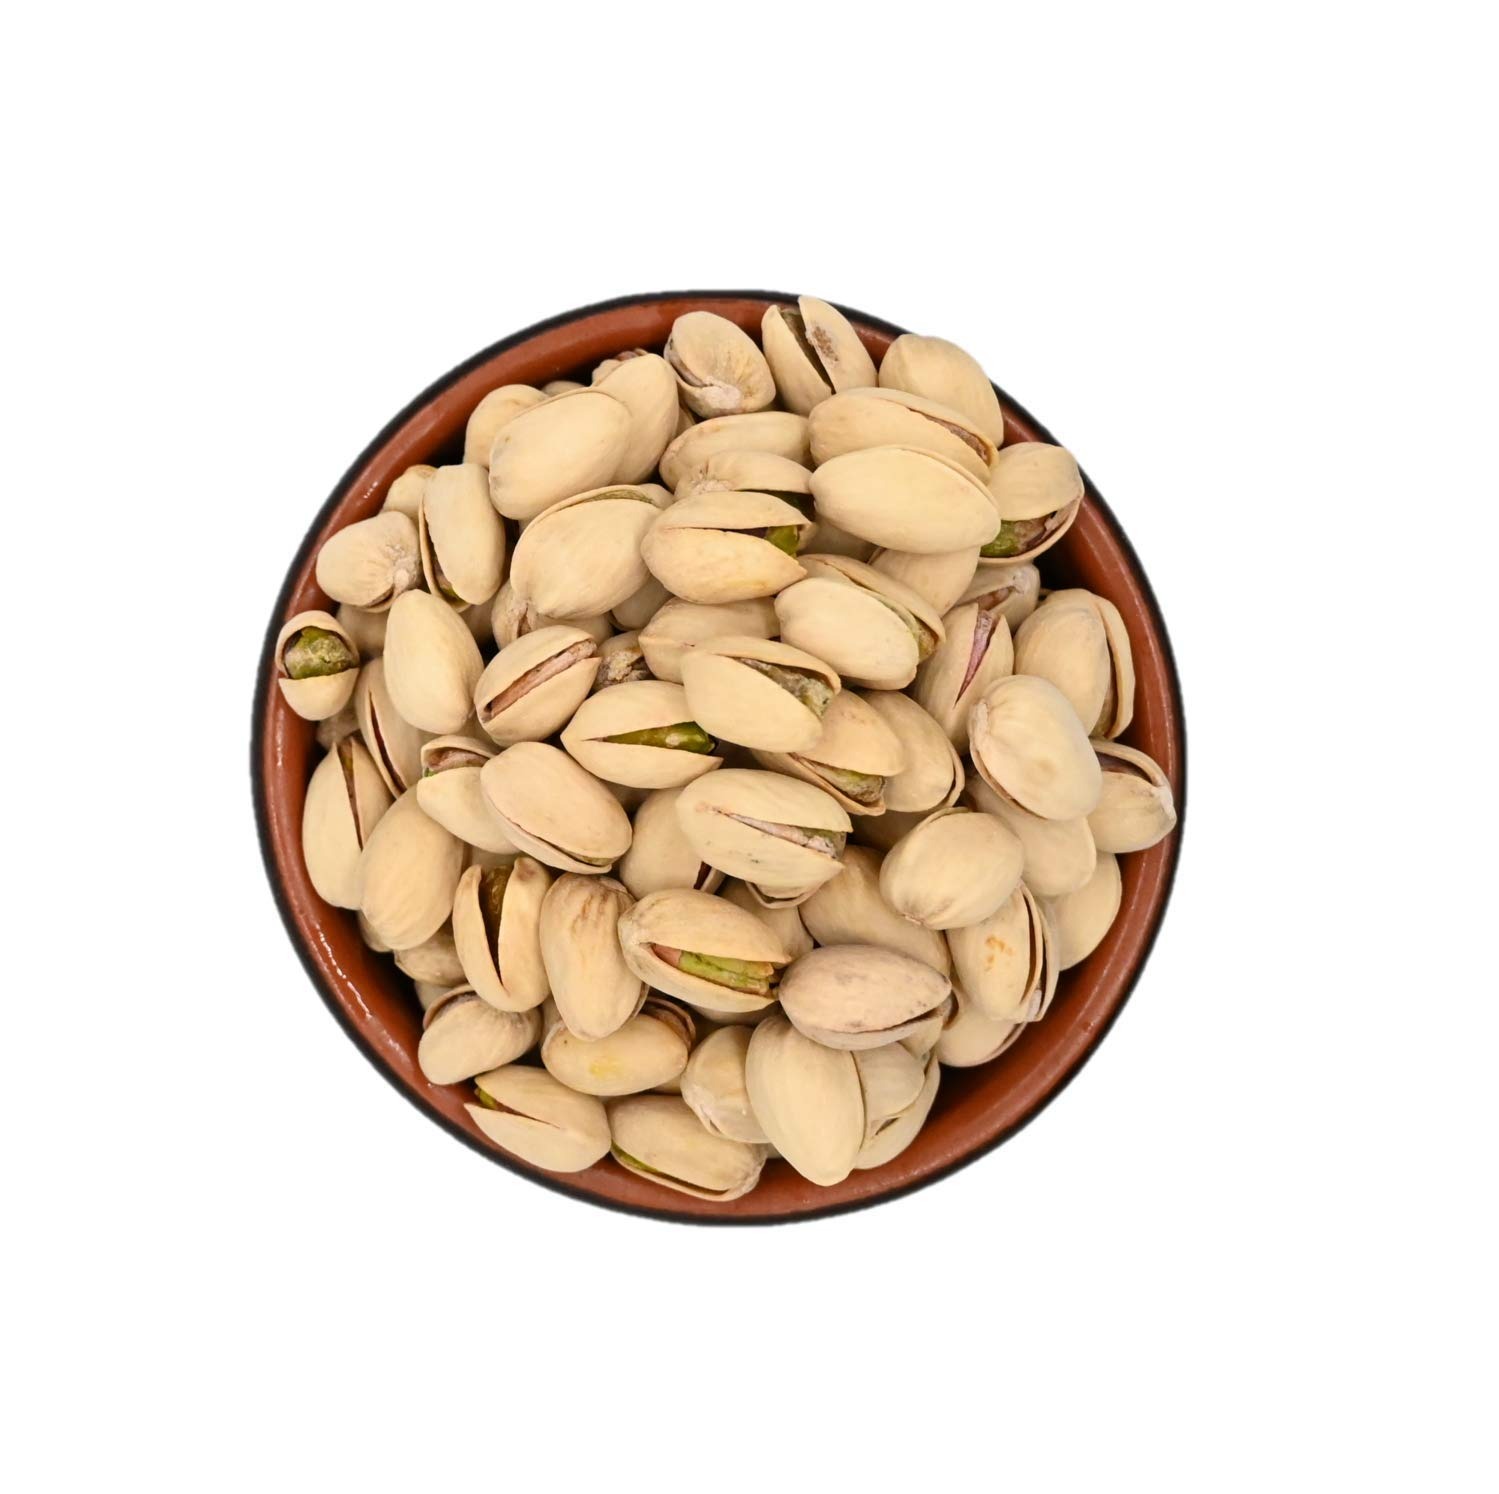
Item Name: Roasted Salted Nuts, Salted, Roasted Pistachios ready to eat resealable bag(3LB)
Value: 48.0
Unit: Ounce

Price: 39.99